Question: Please indicate a possible affordance area of the knife that can be used for holding.
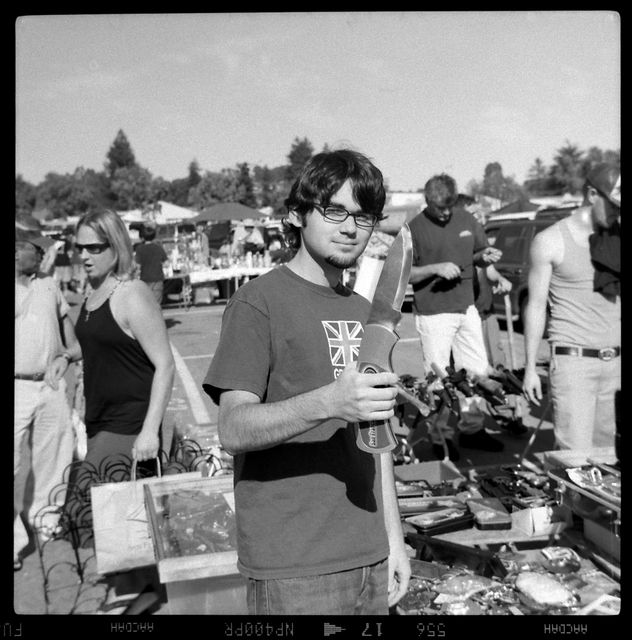
Answer: [350.96, 323.615, 400.823, 457.861]